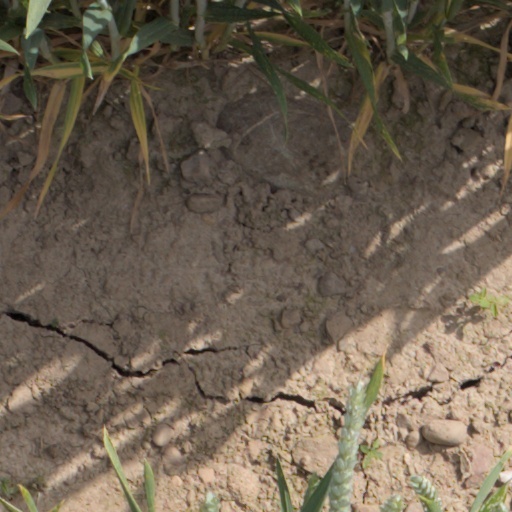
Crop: wheat